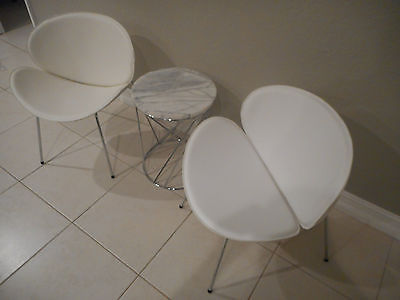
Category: table